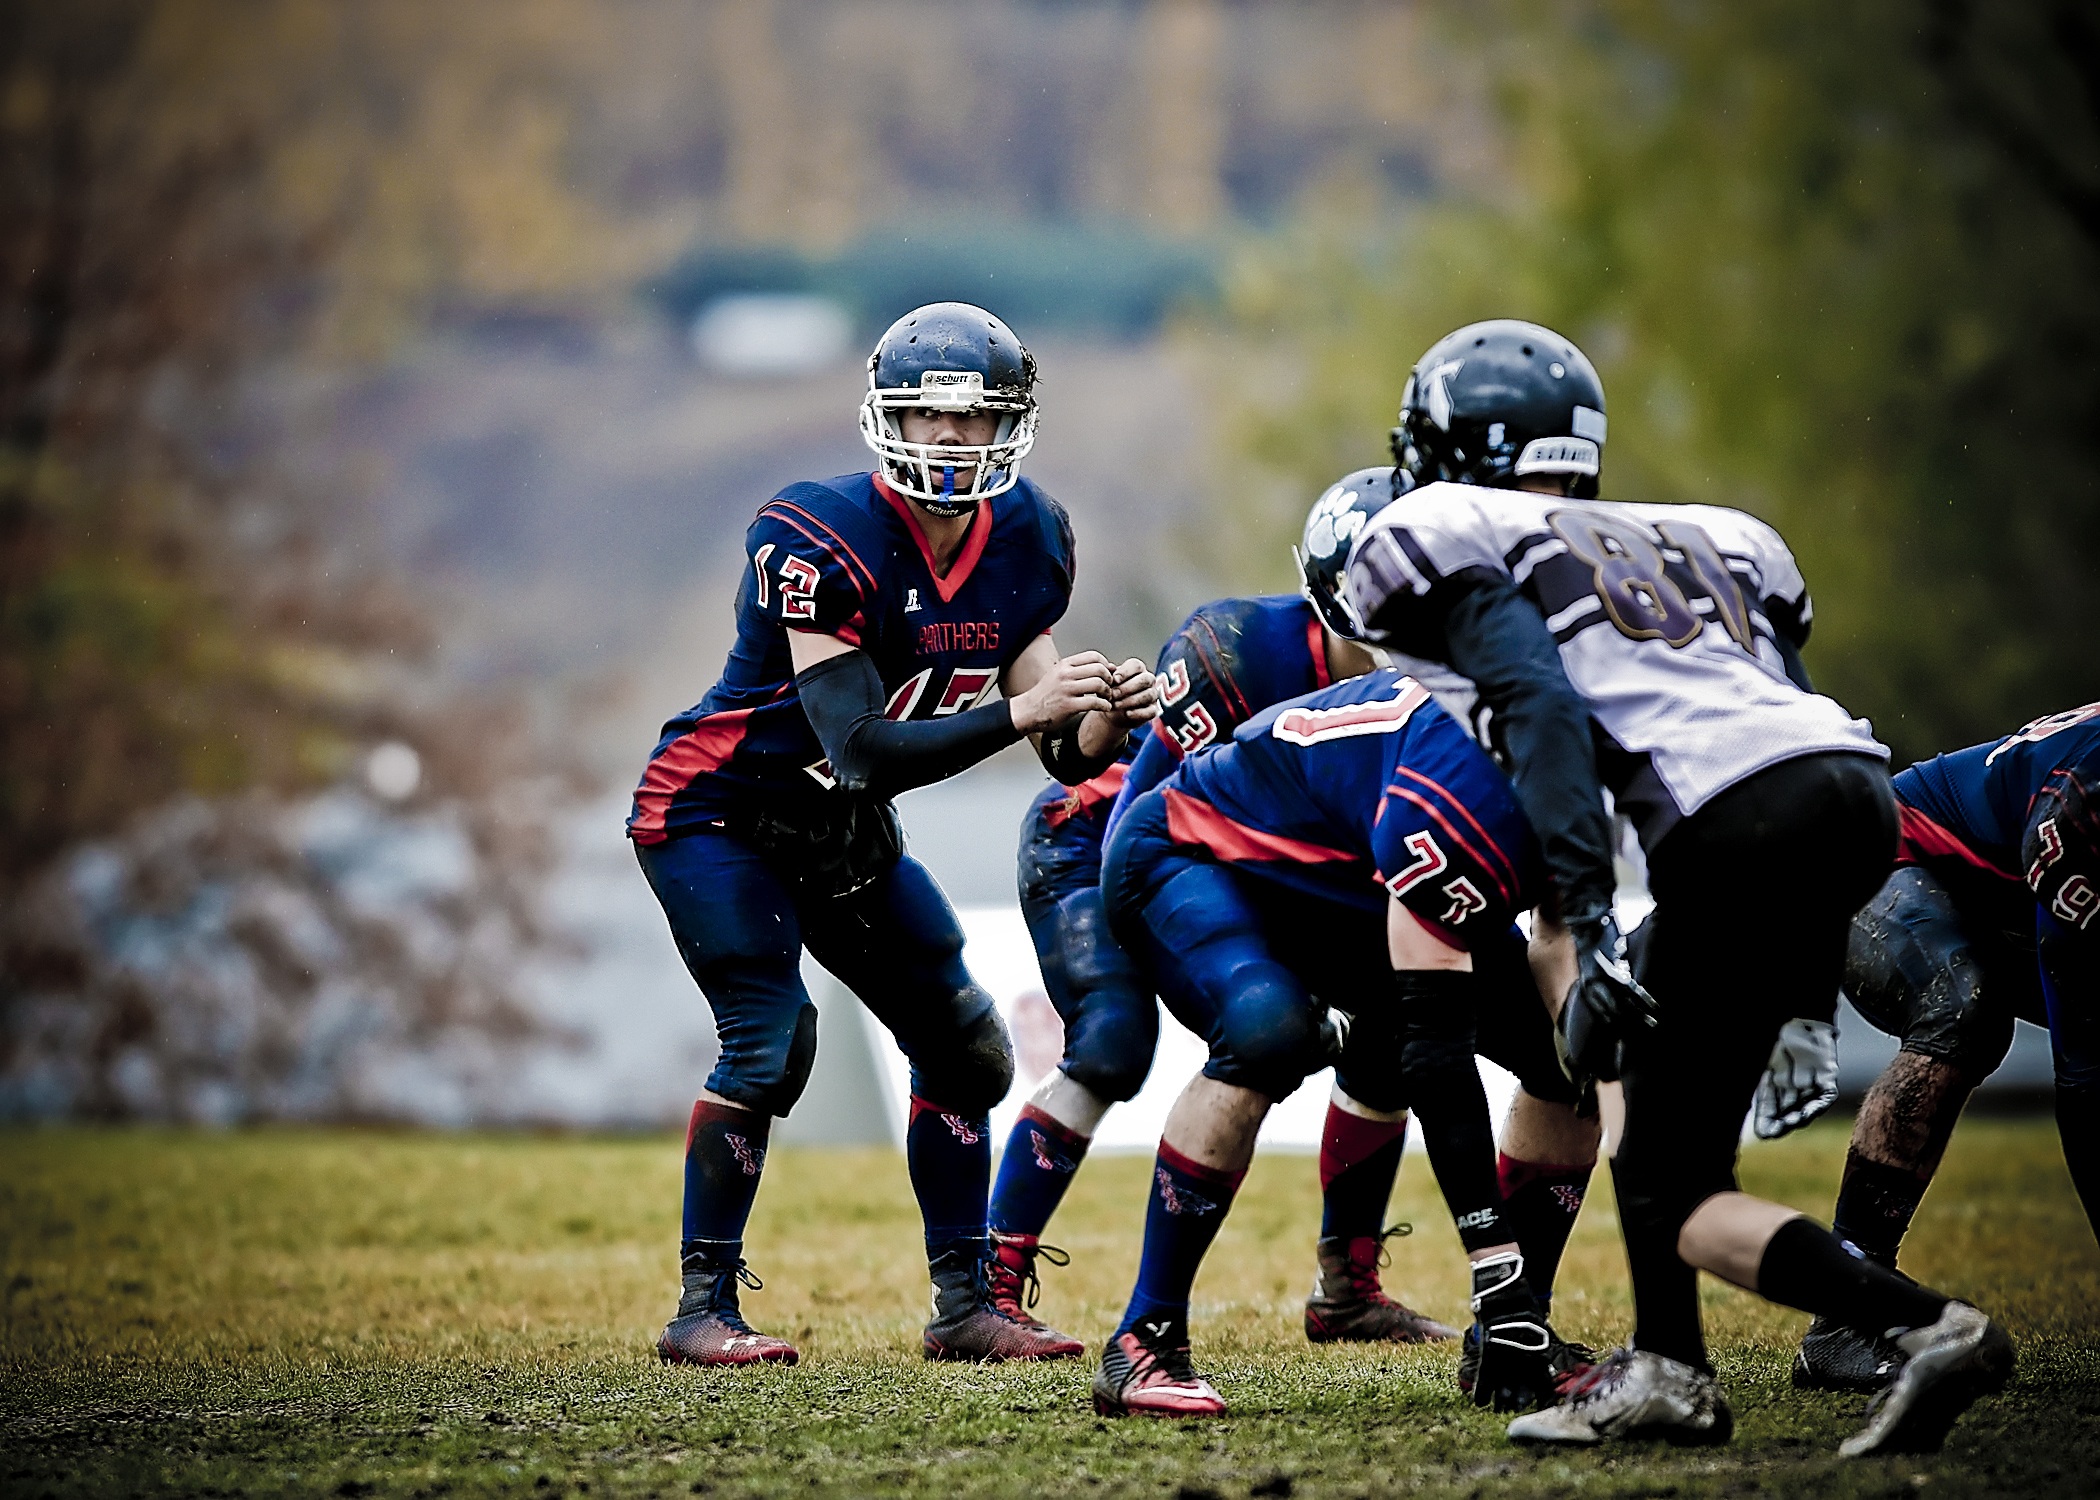
grass, sport, game, play, male, mud, action, soccer, football, player, competition, team, american football, sports, canada, canadian, uniform, competitive, games, leader, athlete, jersey, muddy, tackle, football player, football team, quarterback, team sport, american football field, gridiron football